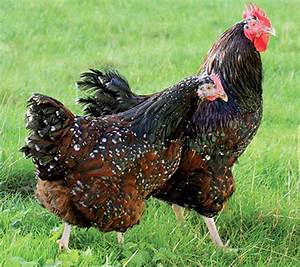
Label: chicken